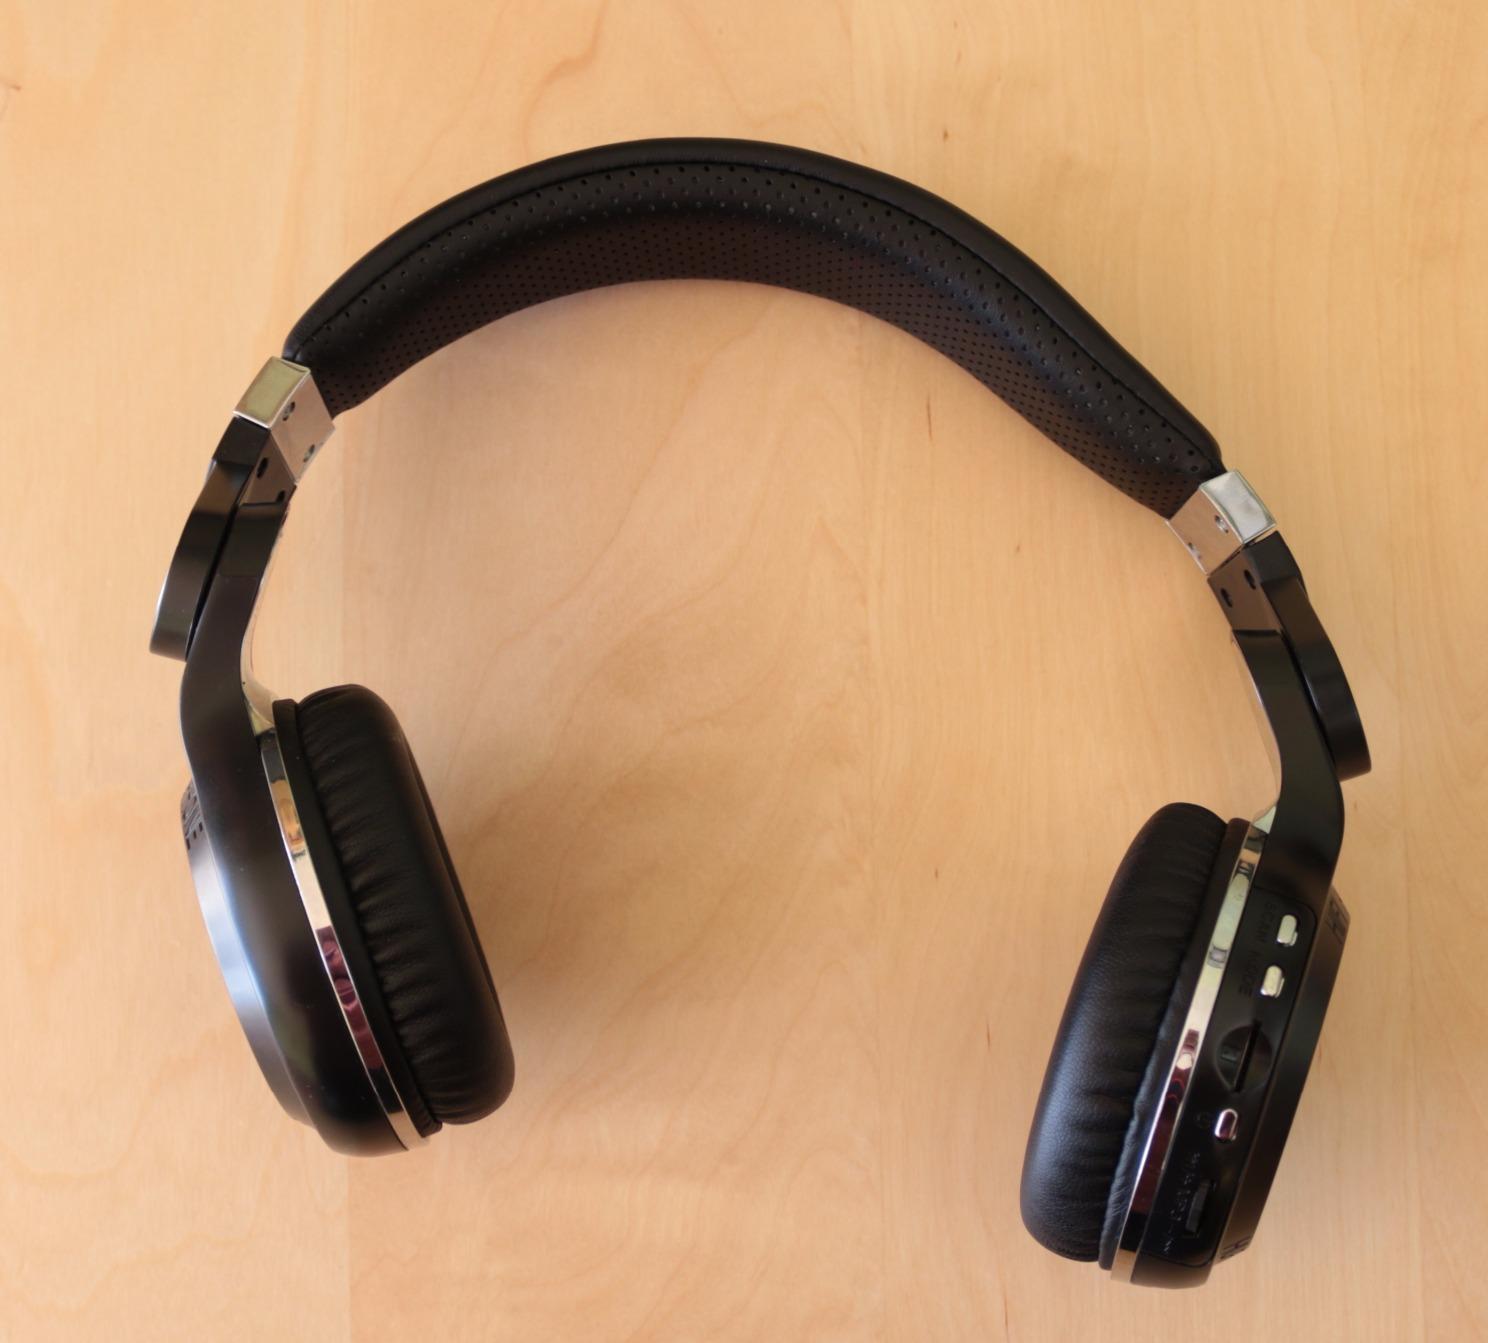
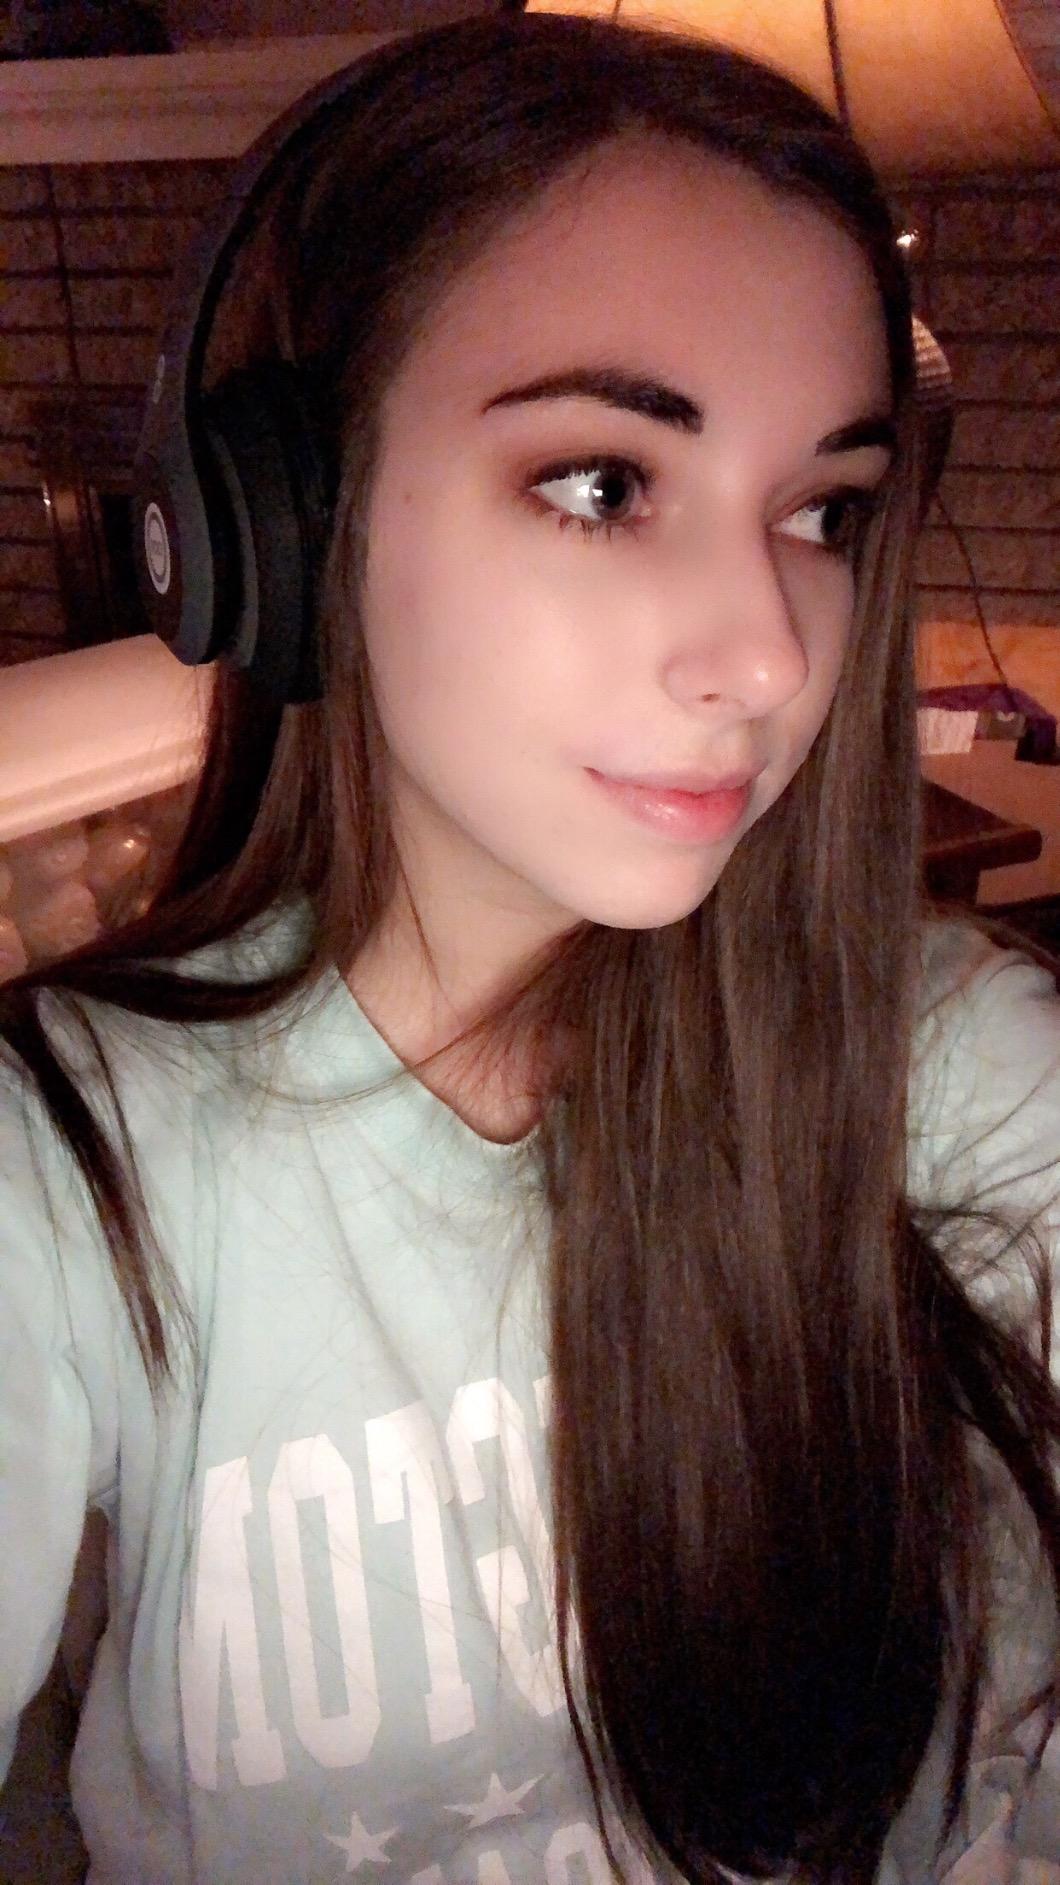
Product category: headphones
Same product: no